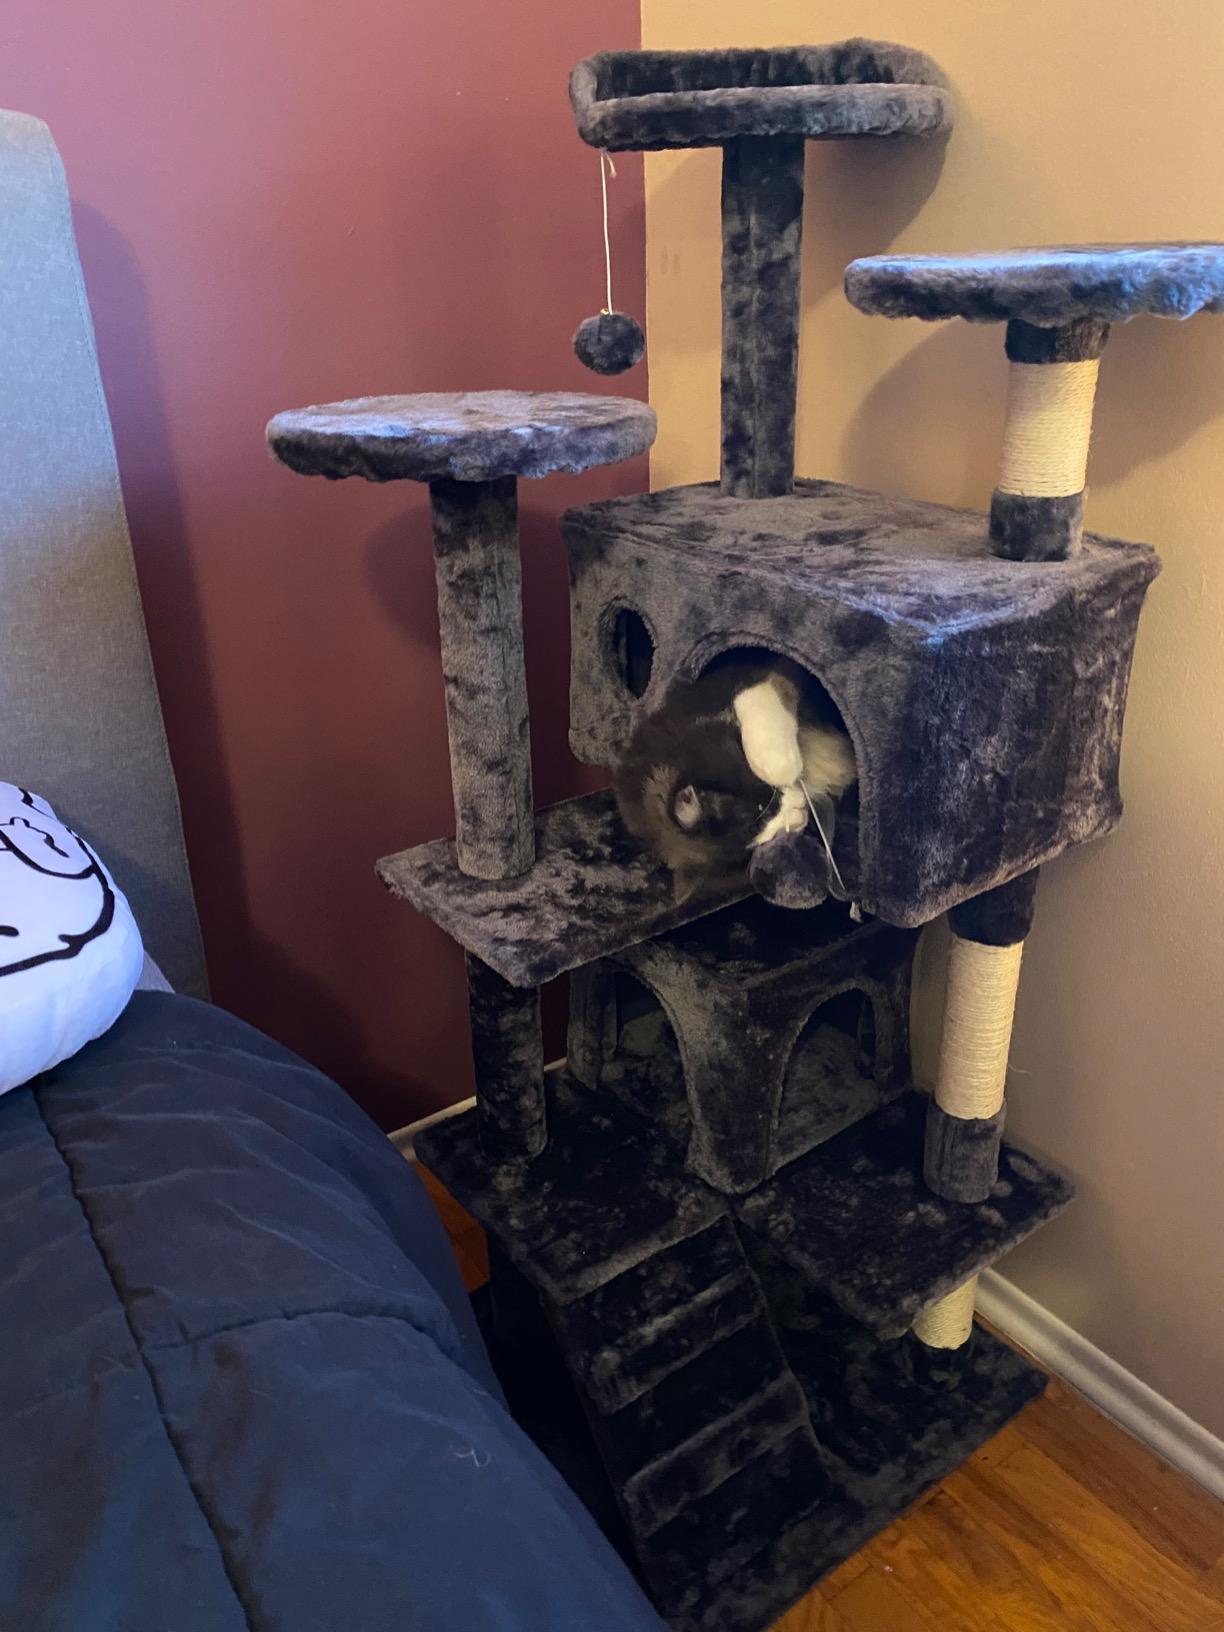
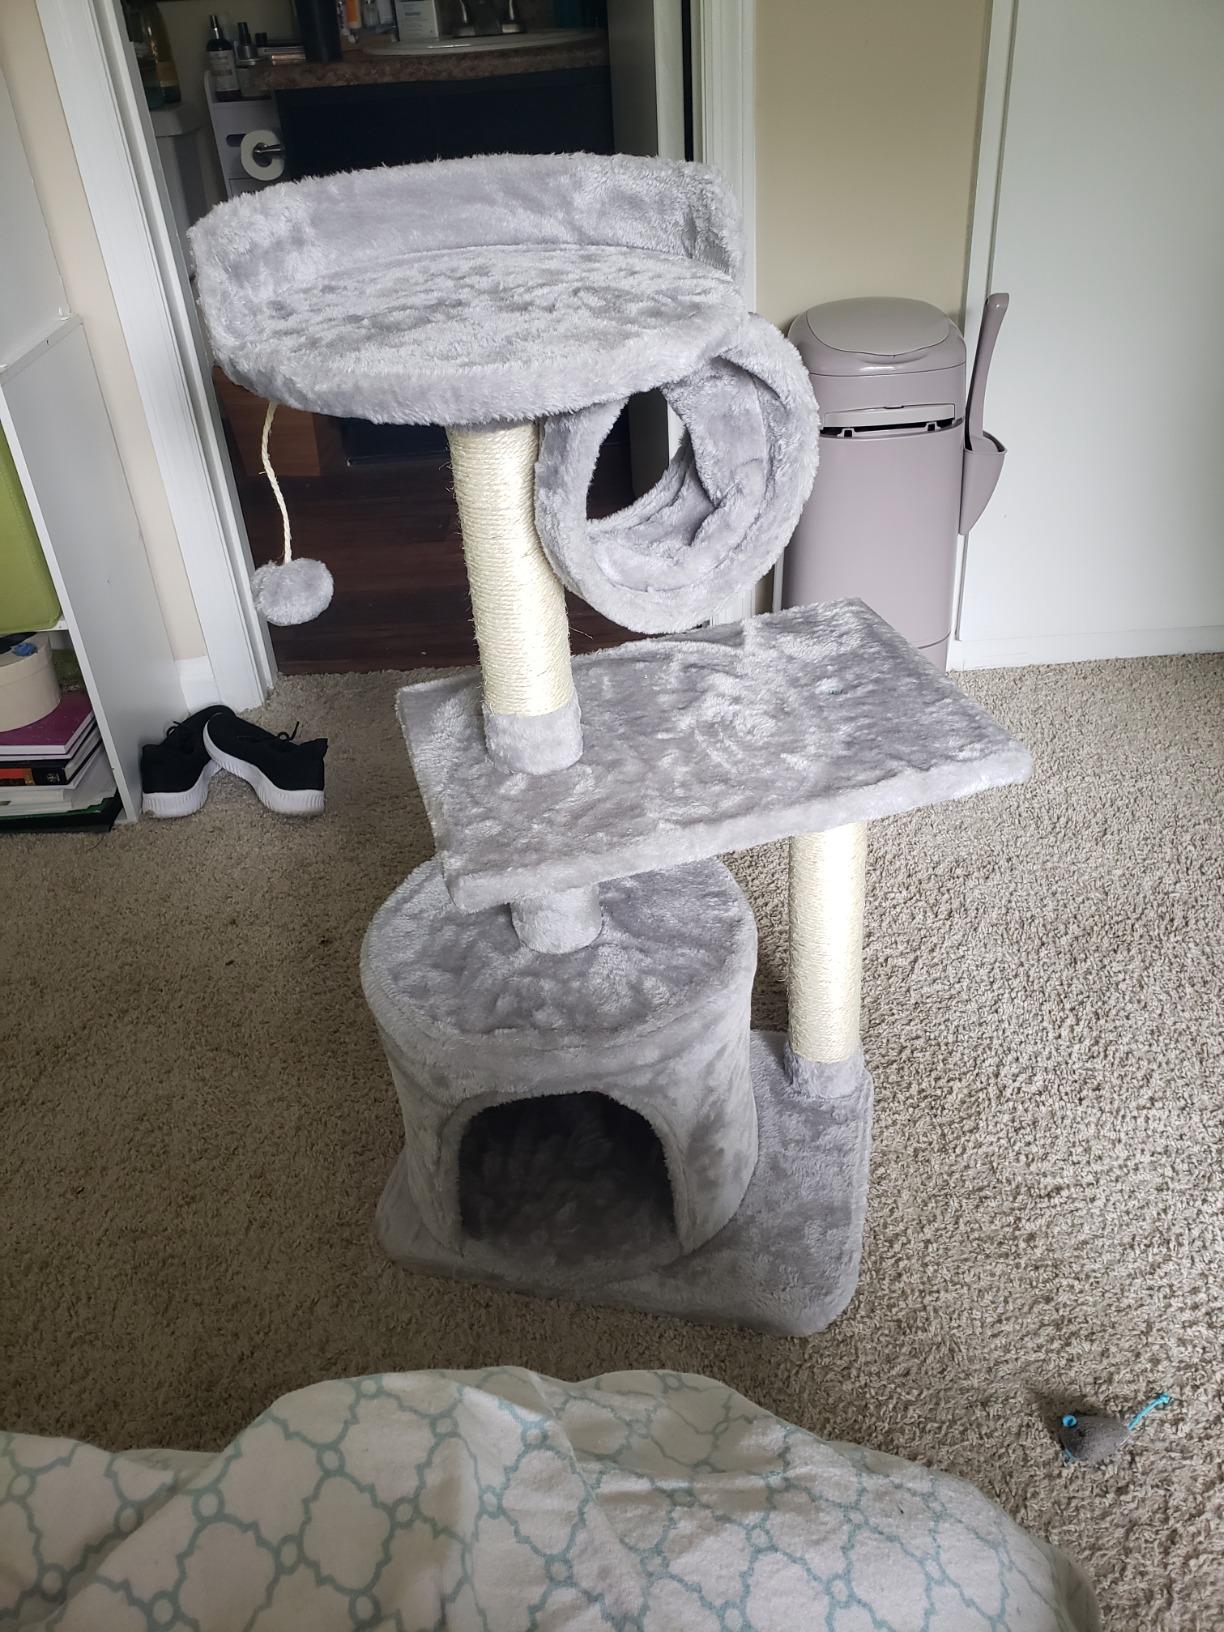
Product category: items_cat tree
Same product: no